West Pennard Court Barn

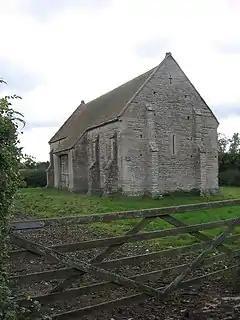
The barn showing the buttresses and (at top) croix pommée ventilation.

The rectangular five-bay barn is long and wide, although it was previously larger. The middle bay is slightly longer than the others because of the central porches. The barn is built of local Blue Lias stone with some better quality oolitic ashlar used for the quoins on the corners and the porches which provided cover for goods being loaded and unloaded at the doors. It is supported by two-stage buttresses reaching to three quarters of the height of the walls. Each of the side walls has ventilation slits, or breathers, with those in the end walls being in the shape of a croix pommée. The barn originally had an attached dovecote on the western end, and still has niches for birds inside the barn and on the east gable wall. The dovecote was adapted into a calf shed.